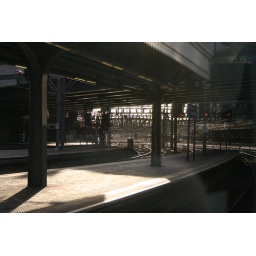
Sometime in May 2009Outside of my train window at Paddington Station, waiting to start my journey to Wales.